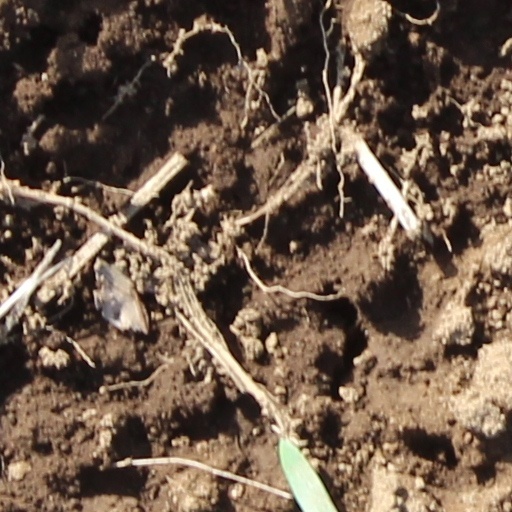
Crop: wheat